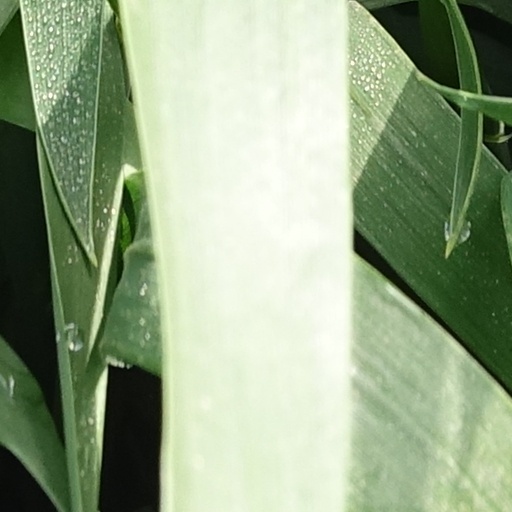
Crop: wheat